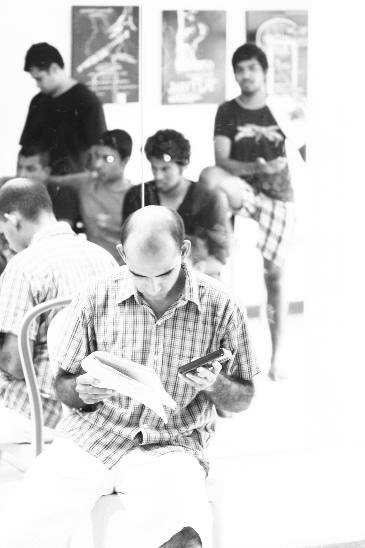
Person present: Yes